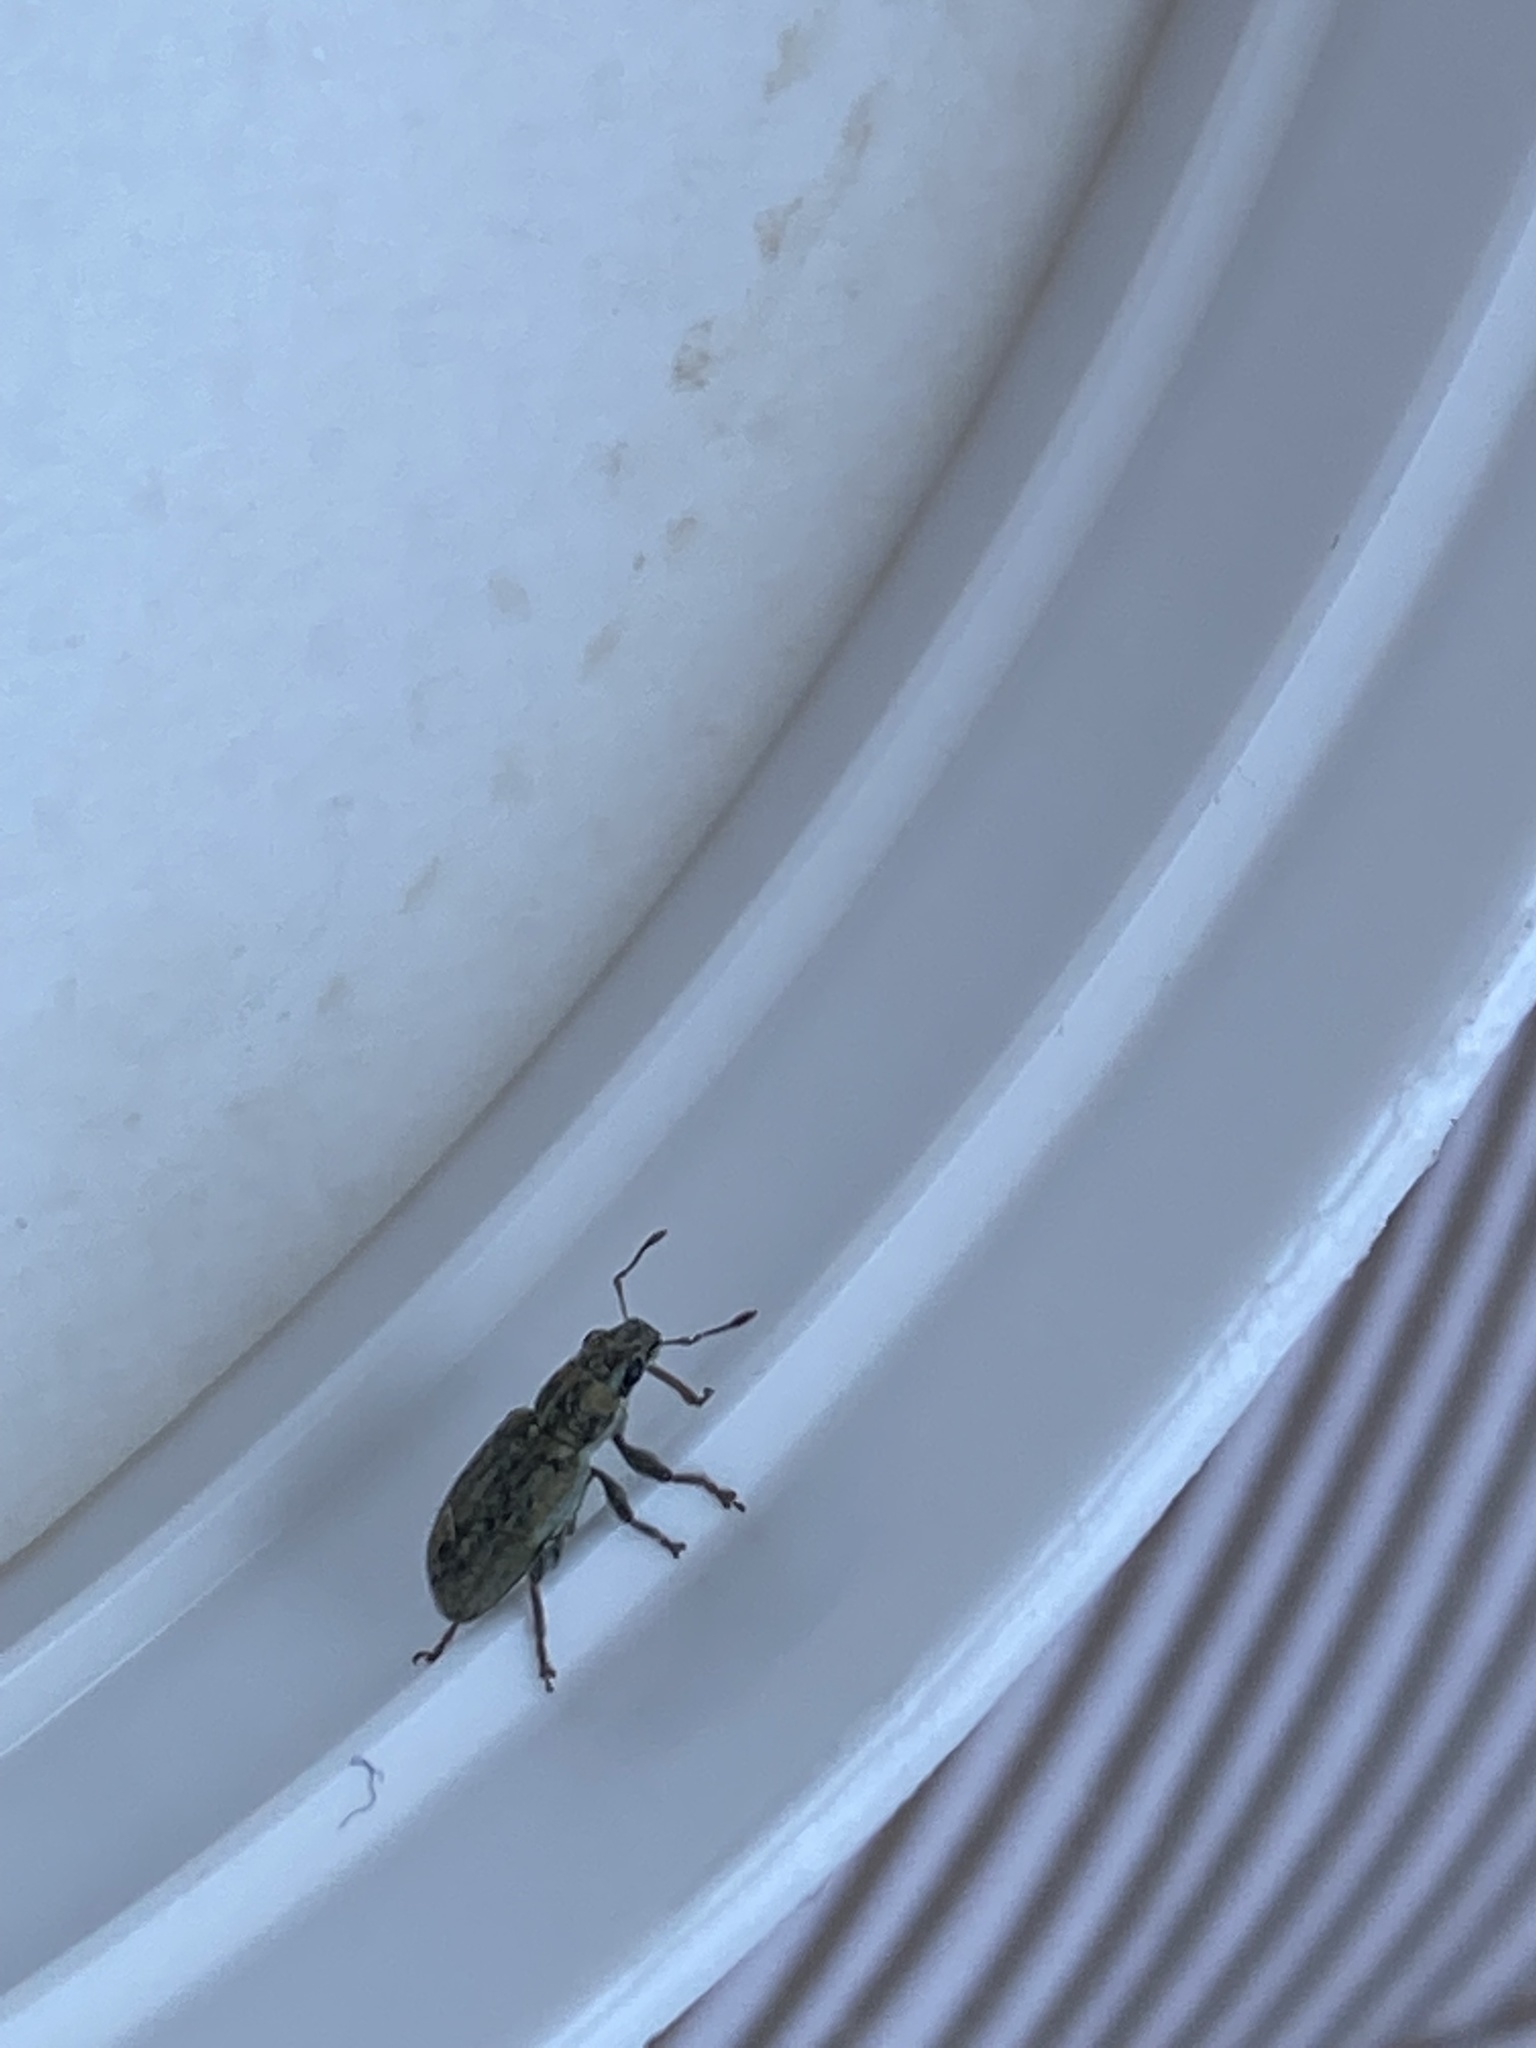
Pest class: pea_leaf_weevil